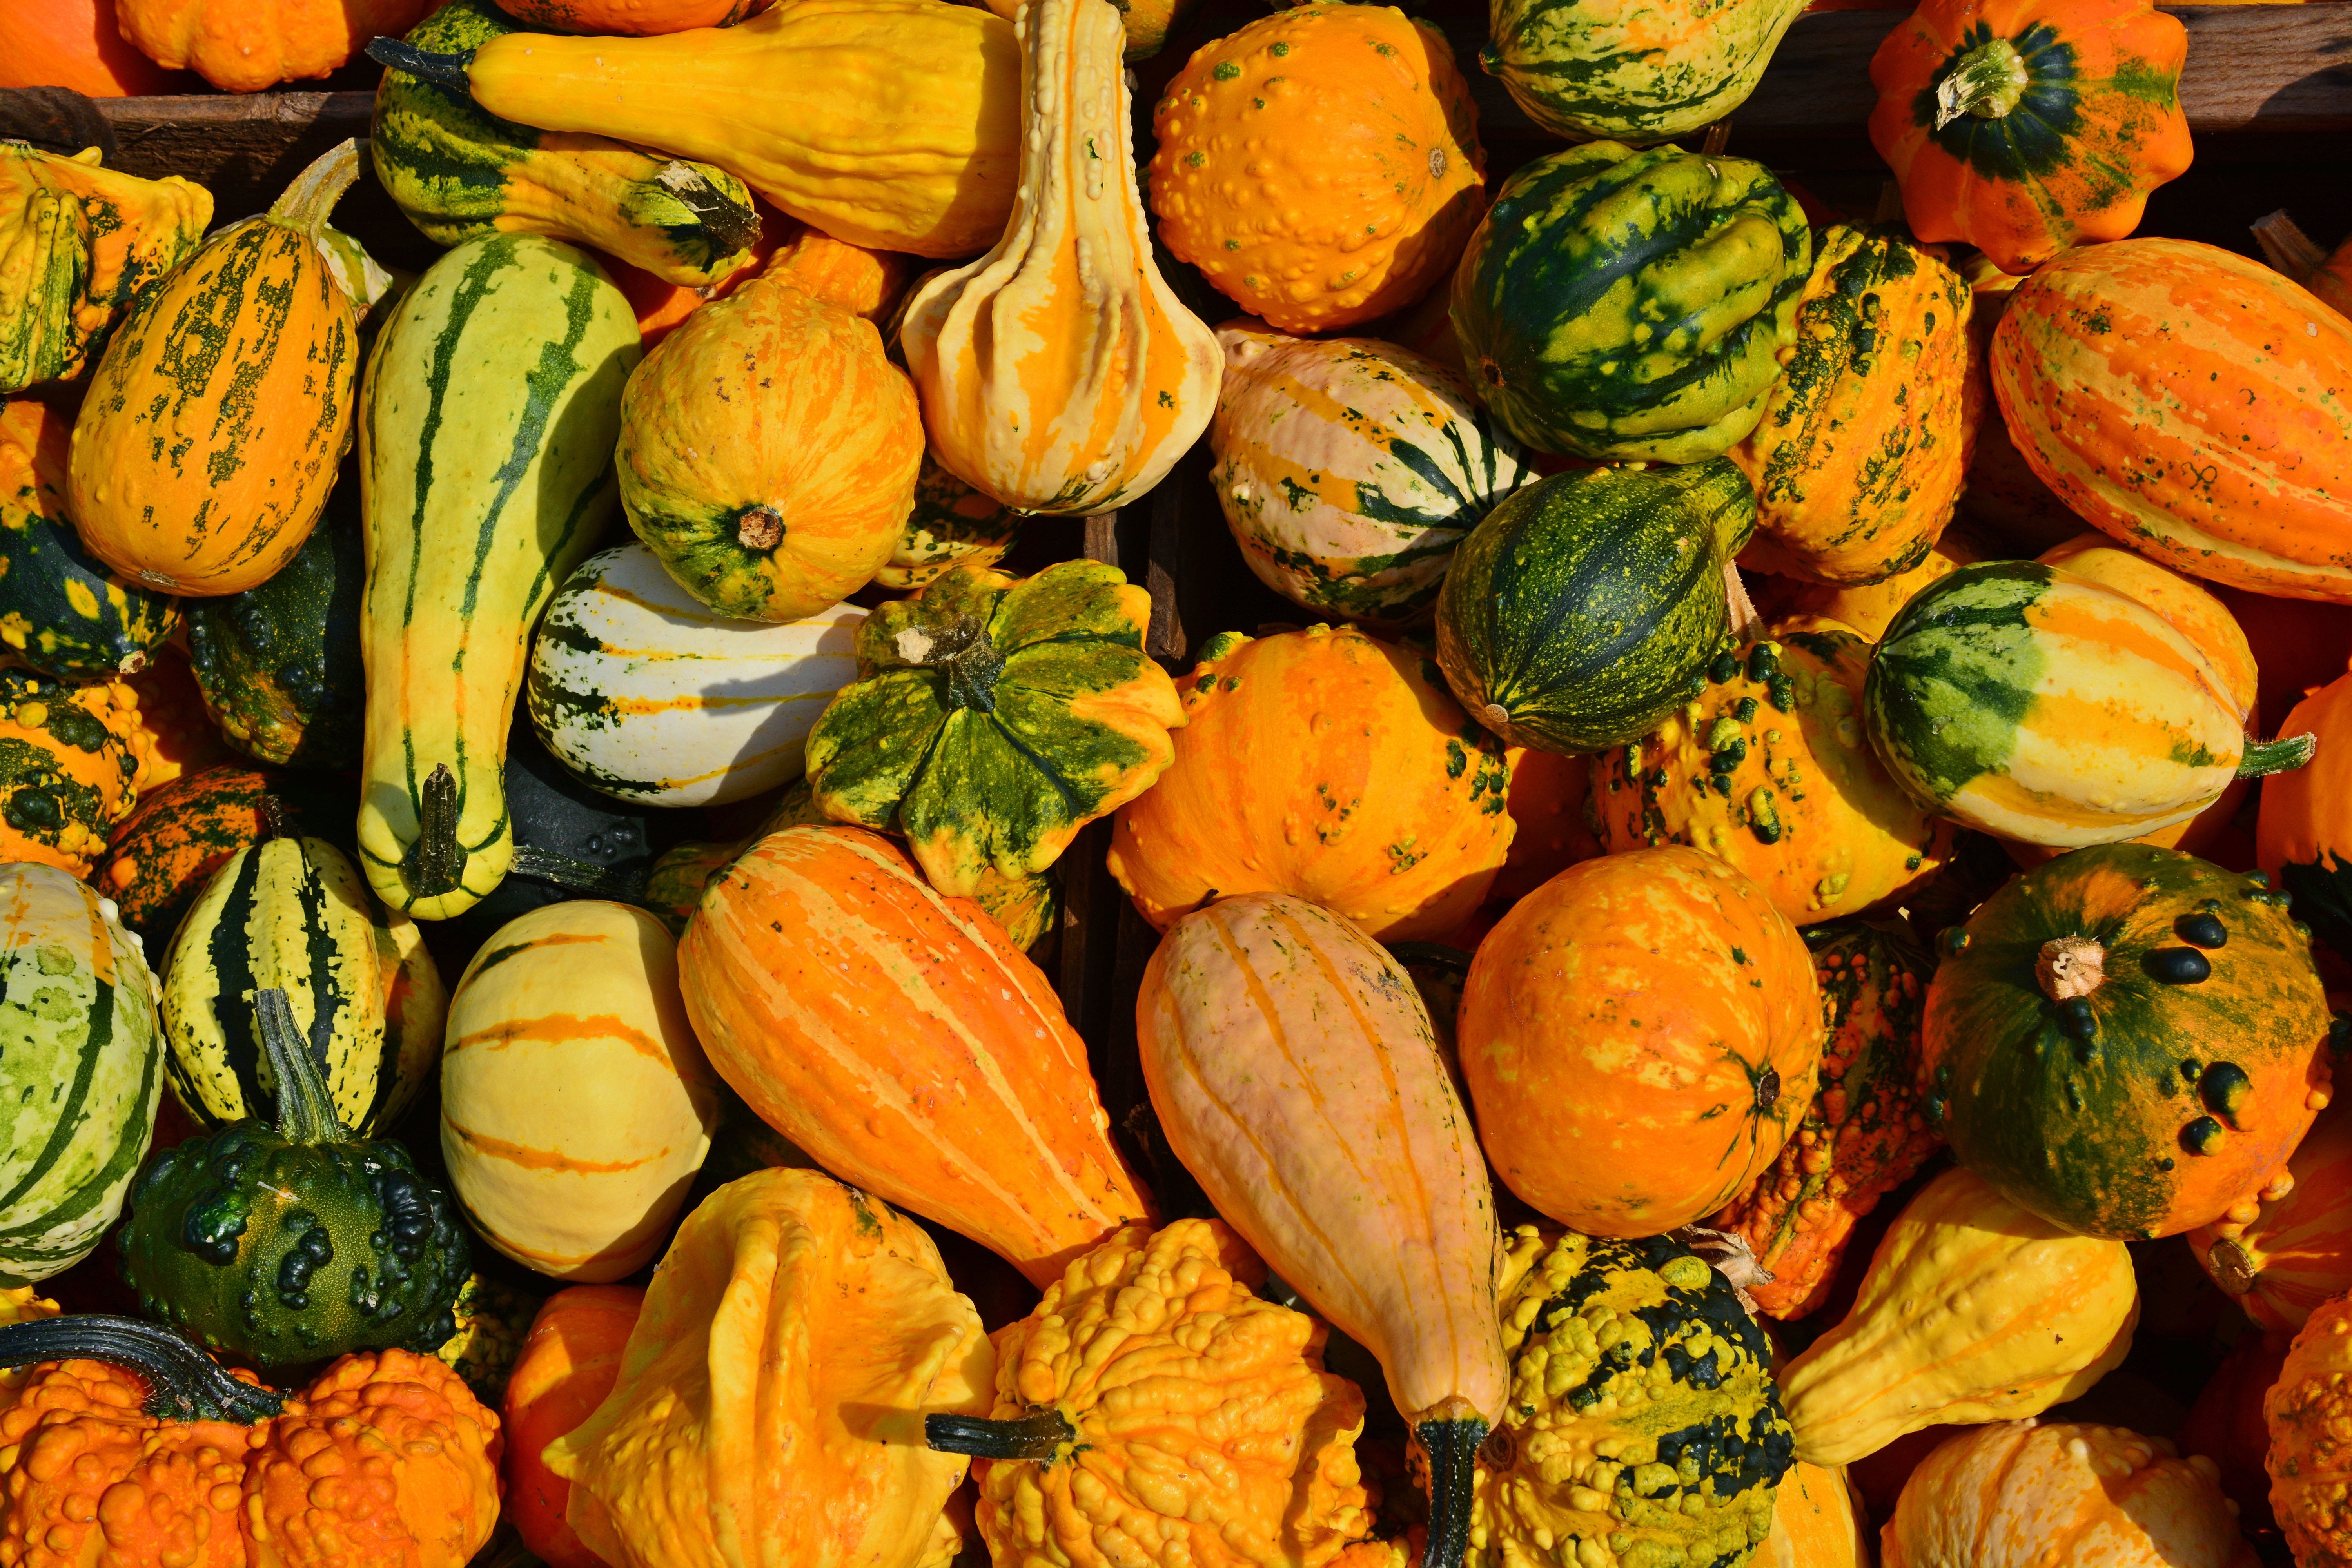
plant, farm, decoration, food, produce, vegetable, autumn, pumpkin, squash, gourd, thanksgiving, september, calabaza, sale, benefit from, cucurbita, pumpkin soup, flowering plant, harvest time, pumpkin yard cordes, winter squash, land plant, cucumber gourd and melon family